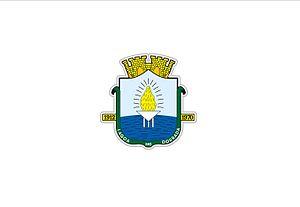
Lagoa Dourada est une municipalité brésilienne de l'État du Minas Gerais et la microrégion de São João del-Rei.